History of Paraguay

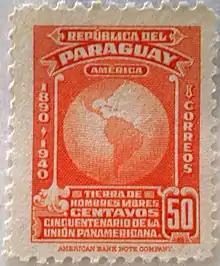
Paraguay 1890 anniversary stamp

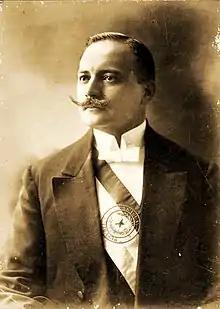
Eduardo Schaerer

The allied occupation of Asunción in 1869 put the victors in direct control of Paraguayan affairs. While Bolivia and Argentina pressed their claims to the Gran Chaco, Argentina (with the Machaín-Irigoyen Treaty) and Brazil (with the Loizaga – Cotegipe Treaty) swallowed 154,000 square kilometers of Paraguayan territory.